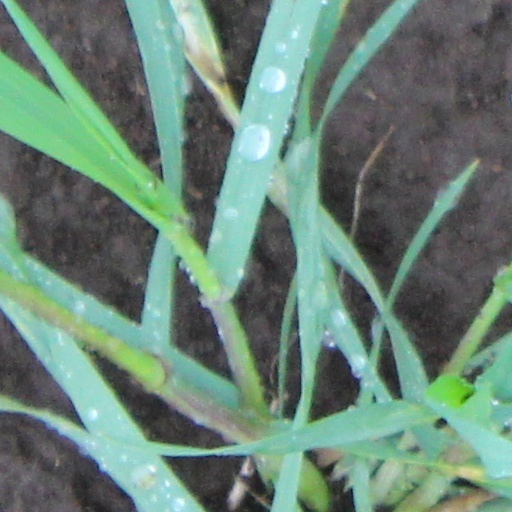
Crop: wheat